Ethan Allen

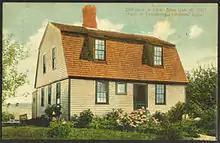
A postcard depicting Allen's birthplace in Litchfield, Connecticut

Allen was born in Litchfield, Connecticut Colony, the first child of Joseph and Mary Baker Allen, both descended from English Puritans. The family moved to the town of Cornwall shortly after his birth due to his father's quest for freedom of religion during the Great Awakening. As a boy, Allen already excelled at quoting the Bible and was known for disputing the meaning of passages. He had five brothers (Heman, Heber, Levi, Zimri, and Ira) and two sisters (Lydia and Lucy). His brothers Ira and Heman were also prominent figures in the early history of Vermont.